Thyroid adenoma

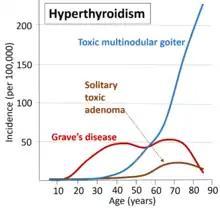
Most common causes of hyperthyroidism by age.

A thyroid adenoma is distinguished from a multinodular goiter of the thyroid in that an adenoma is typically solitary, and is a neoplasm resulting from a genetic mutation (or other genetic abnormality) in a single precursor cell. In contrast, a multinodular goiter is usually thought to result from a hyperplastic response of the entire thyroid gland to a stimulus, such as iodine deficiency.